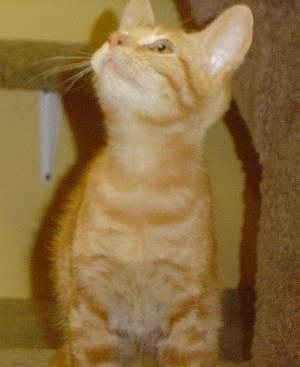
cat